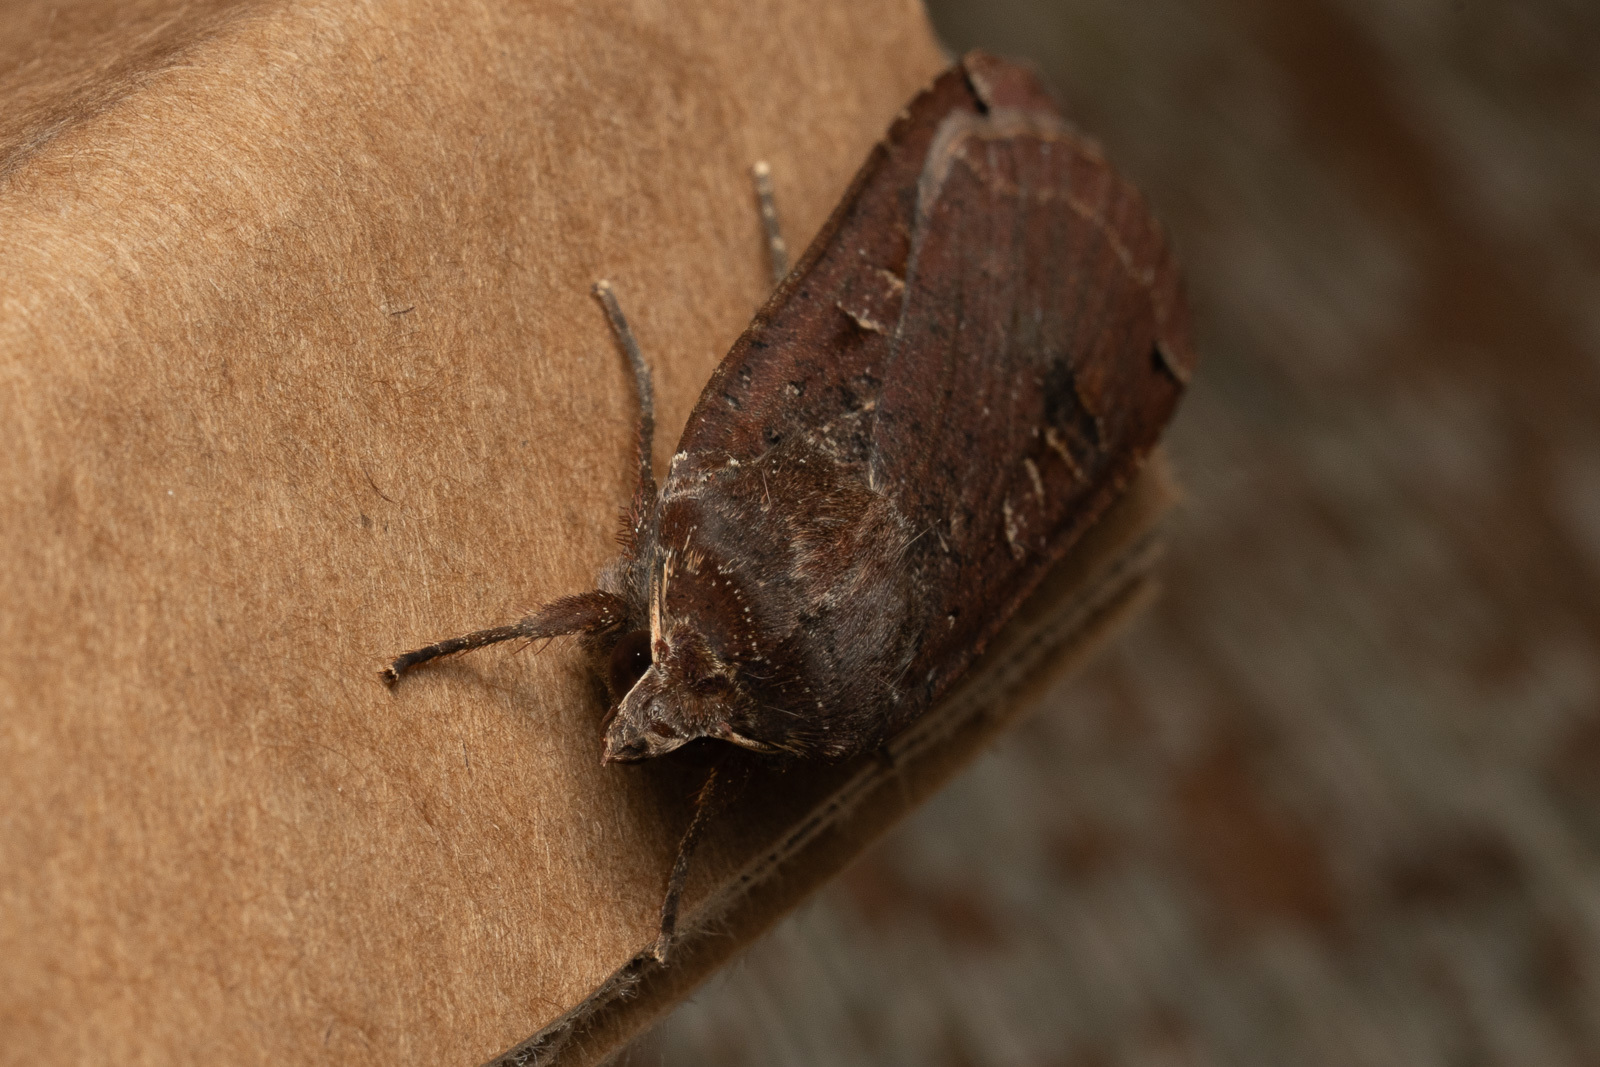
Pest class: cutworms